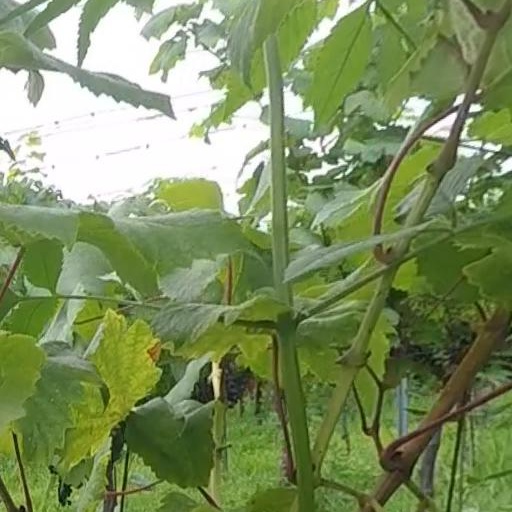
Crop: grape